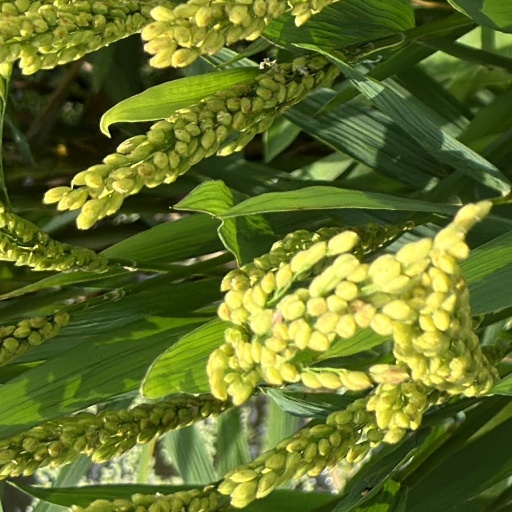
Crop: rice